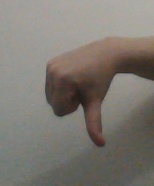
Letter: waw